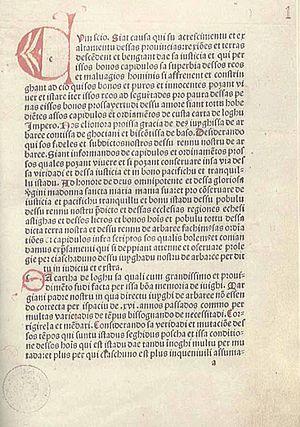
Le sarde est une langue appartenant à la branche romane méridionale de la famille des langues indo-européennes. Il est parlé par les Sardes en Sardaigne et chez nombre de travailleurs émigrés sardes répartis dans tous les continents : la Sardaigne a recensé quelque 145 circoli sardi qui sont soutenus et aidés financièrement afin que la culture et la langue soient préservées.